Thomas Coram

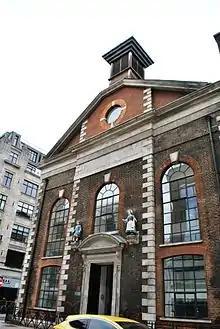
43 Hatton Garden, former 1666 Foundling Hospital by Christopher Wren, now known as Wren House

While living in Rotherhithe and regularly travelling into London to engage in his business interests (a journey of about ), Coram was frequently shocked by the sight of infants exposed in the streets, often in a dying state. He began to agitate for the foundation of a foundling hospital. This institution was to be a children's home for children and orphans who could not be properly cared for. He demanded to have the foundling hospital for 17 years. He laboured for seventeen years, and he induced many ladies of rank to sign a memorial. A charter, signed by King George II, was at last obtained for the Foundling Hospital in 1739 and considerable sums were subscribed. The first meeting of the guardians was held at Somerset House on 20 November 1739.